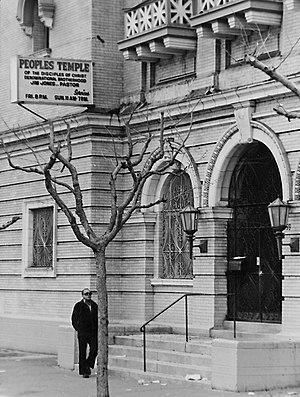
Le Temple du Peuple est une secte fondée par le révérend Jim Jones en 1955, à Indianapolis, aux États-Unis. La secte adhère en 1960 à la fédération d'Églises protestantes des Disciples du Christ, bien que Jones critique de plus en plus ouvertement le christianisme, rendant l'orientation de l'église plus politique que religieuse. Elle s'installe ensuite en Californie, d'abord à Ukiah puis à San Francisco. Dans chaque ville, Jones recrute des populations différentes : d'abord des familles majoritairement blanches, puis des étudiants blancs utopistes et ayant reçu une instruction poussée, enfin un grand nombre d'habitants noirs de milieux défavorisés, dont beaucoup d'anciens accros à l'héroïne traités dans le centre de désintoxication régi par le Temple du Peuple. La secte revendique également une inspiration communiste et antiraciste.